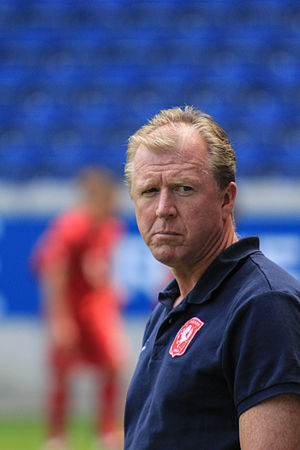
Steve McClaren
Steve McClaren
Steve McClaren er en tidligere engelsk fodboldspiller og senere træner. Han har tidligere stået i spidsen for Middlesbrough, FC Twente og VfL Wolfsburg, samt været landstræner for det engelske landshold.